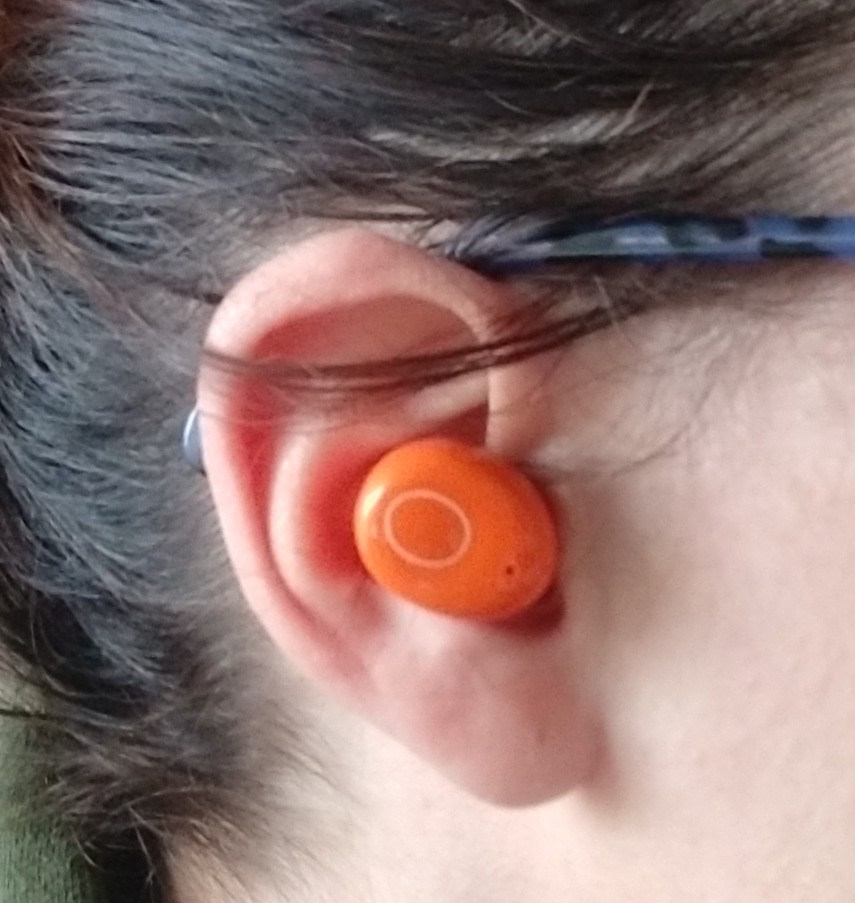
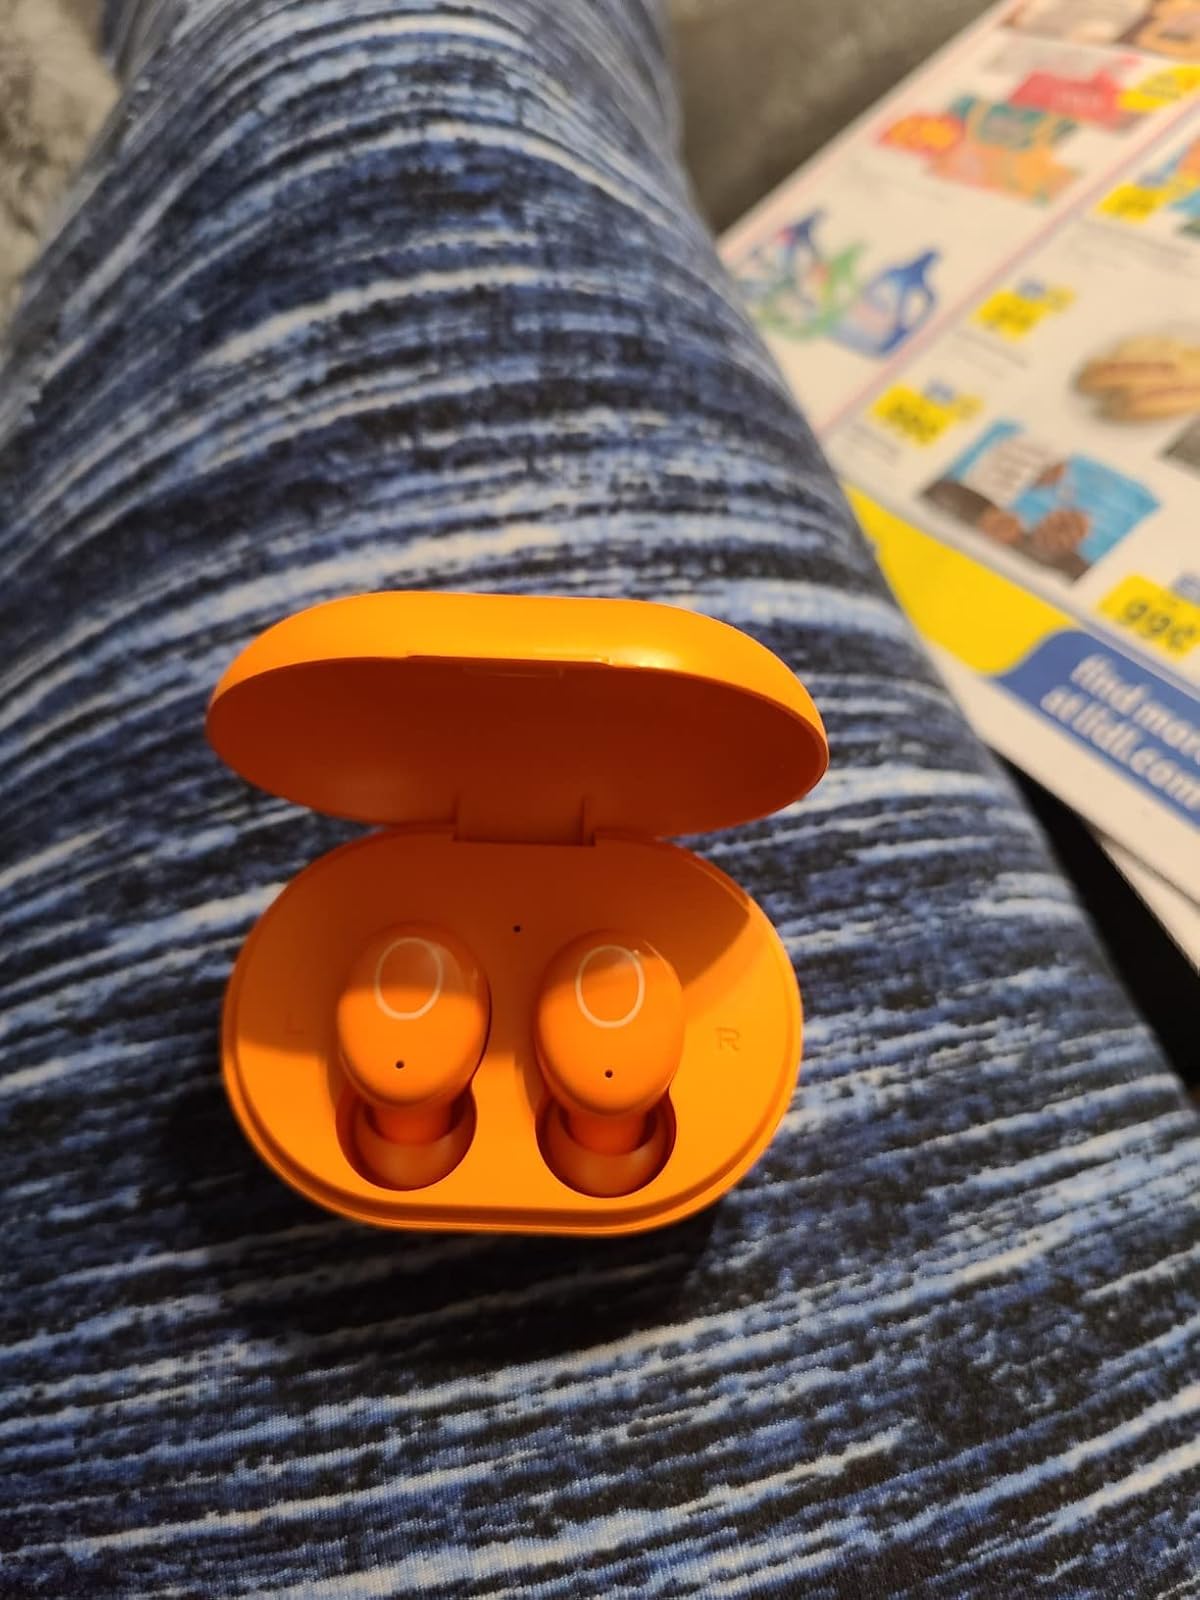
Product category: earbuds
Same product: yes